Sanada (wrestler)

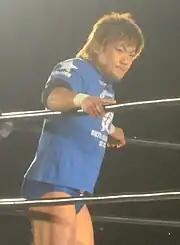
Sanada in 2011

In 2010, Sanada once again entered the Champion Carnival but the results were the same as he finished last in his block with no points. By the spring, Sanada helped form the New Generation Force stable with Suwama, Masayuki Kono, Ryota Hama, and Manabu Soya. On August 29, 2010 at Pro Wrestling Love in Ryogoku Vol. 10, Sanada and Soya defeated Taru and Big Daddy Voodoo to win the All Asia Tag Team Championship. Sanada and Soya entered the 2010 World's Strongest Tag Determination League in the fall where they finished in 6th place with 7 points. Sanada and Soya would lose the All Asia Tag Team Championship to Daisuke Sekimoto and Yuji Okabayashi on March 21, 2011. During the year 2011, Sanada reached his full potential by reaching the final against Yuji Nagata, but loss to him in the final. He also entered in 2011 World's Strongest Tag Determination League with Kai and won the tournament by defeating Masayuki Kono and Masakatsu Funaki in the final. They then challenged the All Japan World Tag Team Champions Dark Cuervo and Dark Ozz for a title shot but came up short. They then faced each other in a singles match, which led to Sanada winning that match. After the match they both had an interview and Sanada decided that they should part ways and move on with their Tag Team which Kai also agreed on. In 2012 he then challenged All Japan ace Suwama to a 60-minute match but also fell short in that match. He then challenged his former trainer Satoshi Kojima to match but also fell short after a Lariat by Kojima, during the Match he sustained a right knee injury but still wrestled and took a little time off to heal his knee. He then participated in 2012's Champion Carnival and lost to his former tag partner Manabu Soya. But he then won his first match against Soya's brother Takumi Soya and debuted a new finisher called "This Is It". On May 20, 2012, Sanada and Joe Doering defeated Soya and Takao Omori to win the World Tag Team Championship. Sanada and Doering lost the title back to Soya and Ōmori on June 17. On October 7, 2012, Sanada defeated Yasufumi Nakanoue in a tournament final to become the inaugural Gaora TV Champion. After reaching the semifinals of the 2013 Champion Carnival, All Japan announced on May 1, 2013, that Sanada would be leaving on a learning excursion to Moncton, Canada, where he would train under Emile Duprée. During the excursion, Sanada lost the Gaora TV Championship to René Duprée on May 27.